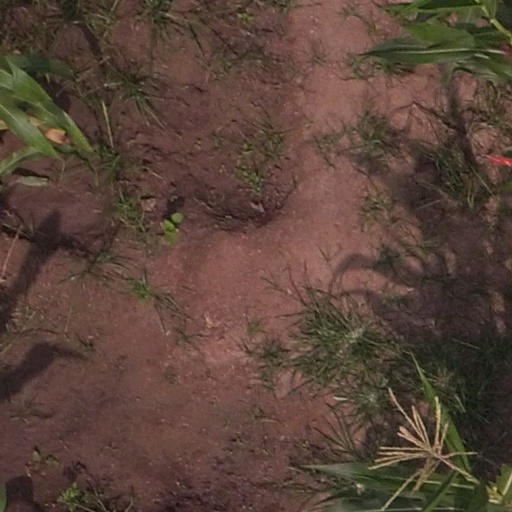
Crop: maize; corn